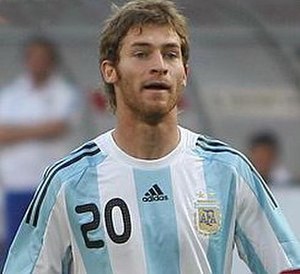
Mario Bolatti
Mario Ariel Bolatti er en argentinsk fodboldspiller, der spiller som central midtbanespiller i Boca Unidos i sit hjemland. Han har spillet for klubben siden 2017. Tidligere har han blandt andet optrådt for de argentinske klubber Belgrano og Huracán, for portugisiske FC Porto, samt for italienske Fiorentina.